John Francis Roche

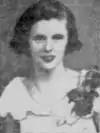
Marion Brown

On April 8, 1954, Roche stalked 17-year-old Marion Brown through the apartment complex she lived in and where she worked as a waitress. Once in a secluded area of a hallway, Roche attacked Brown and proceeded to rape her, while Brown attempted to scream for help, but Roche eventually killed her and fled. After the murder, Roche got a call from his fiancée, Yolande Graspo. Graspo exclaimed she was frightened at the news of Brown's murder and wanted Roche to walk her home, unknown to her that Roche was the killer. Roche agreed to lead Graspo home, and he did, leaving her unharmed.